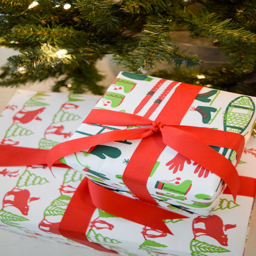
wrapped presents under the tree